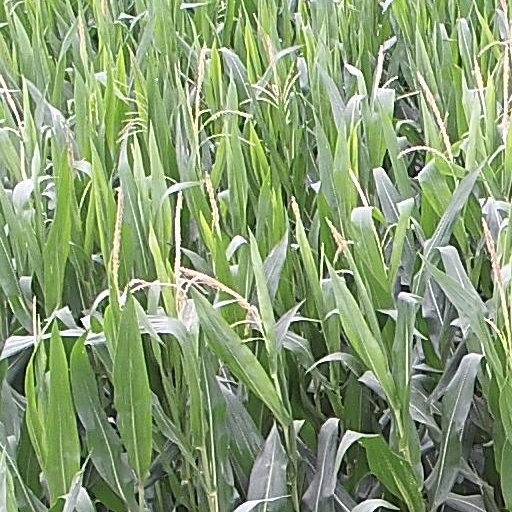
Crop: maize; corn